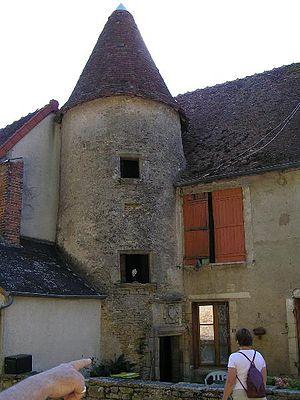
Chalivoy-Milon est une commune française située dans le département du Cher en région Centre-Val de Loire.